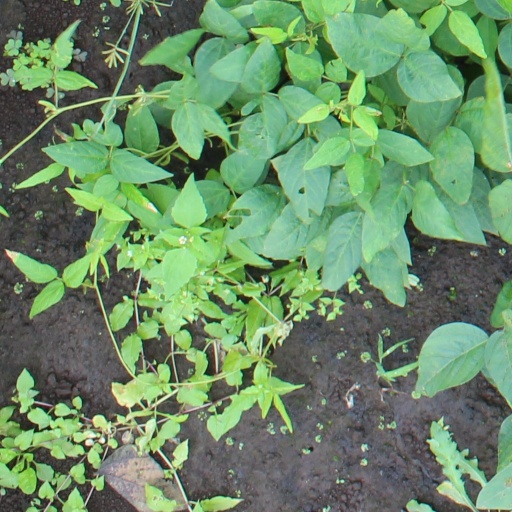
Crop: soybean